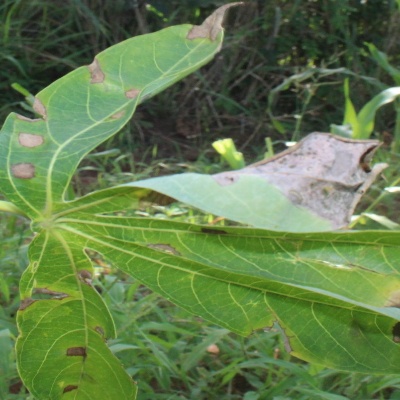
Crop: Cassava
Condition: bacterial blight